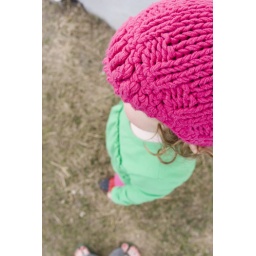
...on the cutest little twin girl in a pink knit hat!